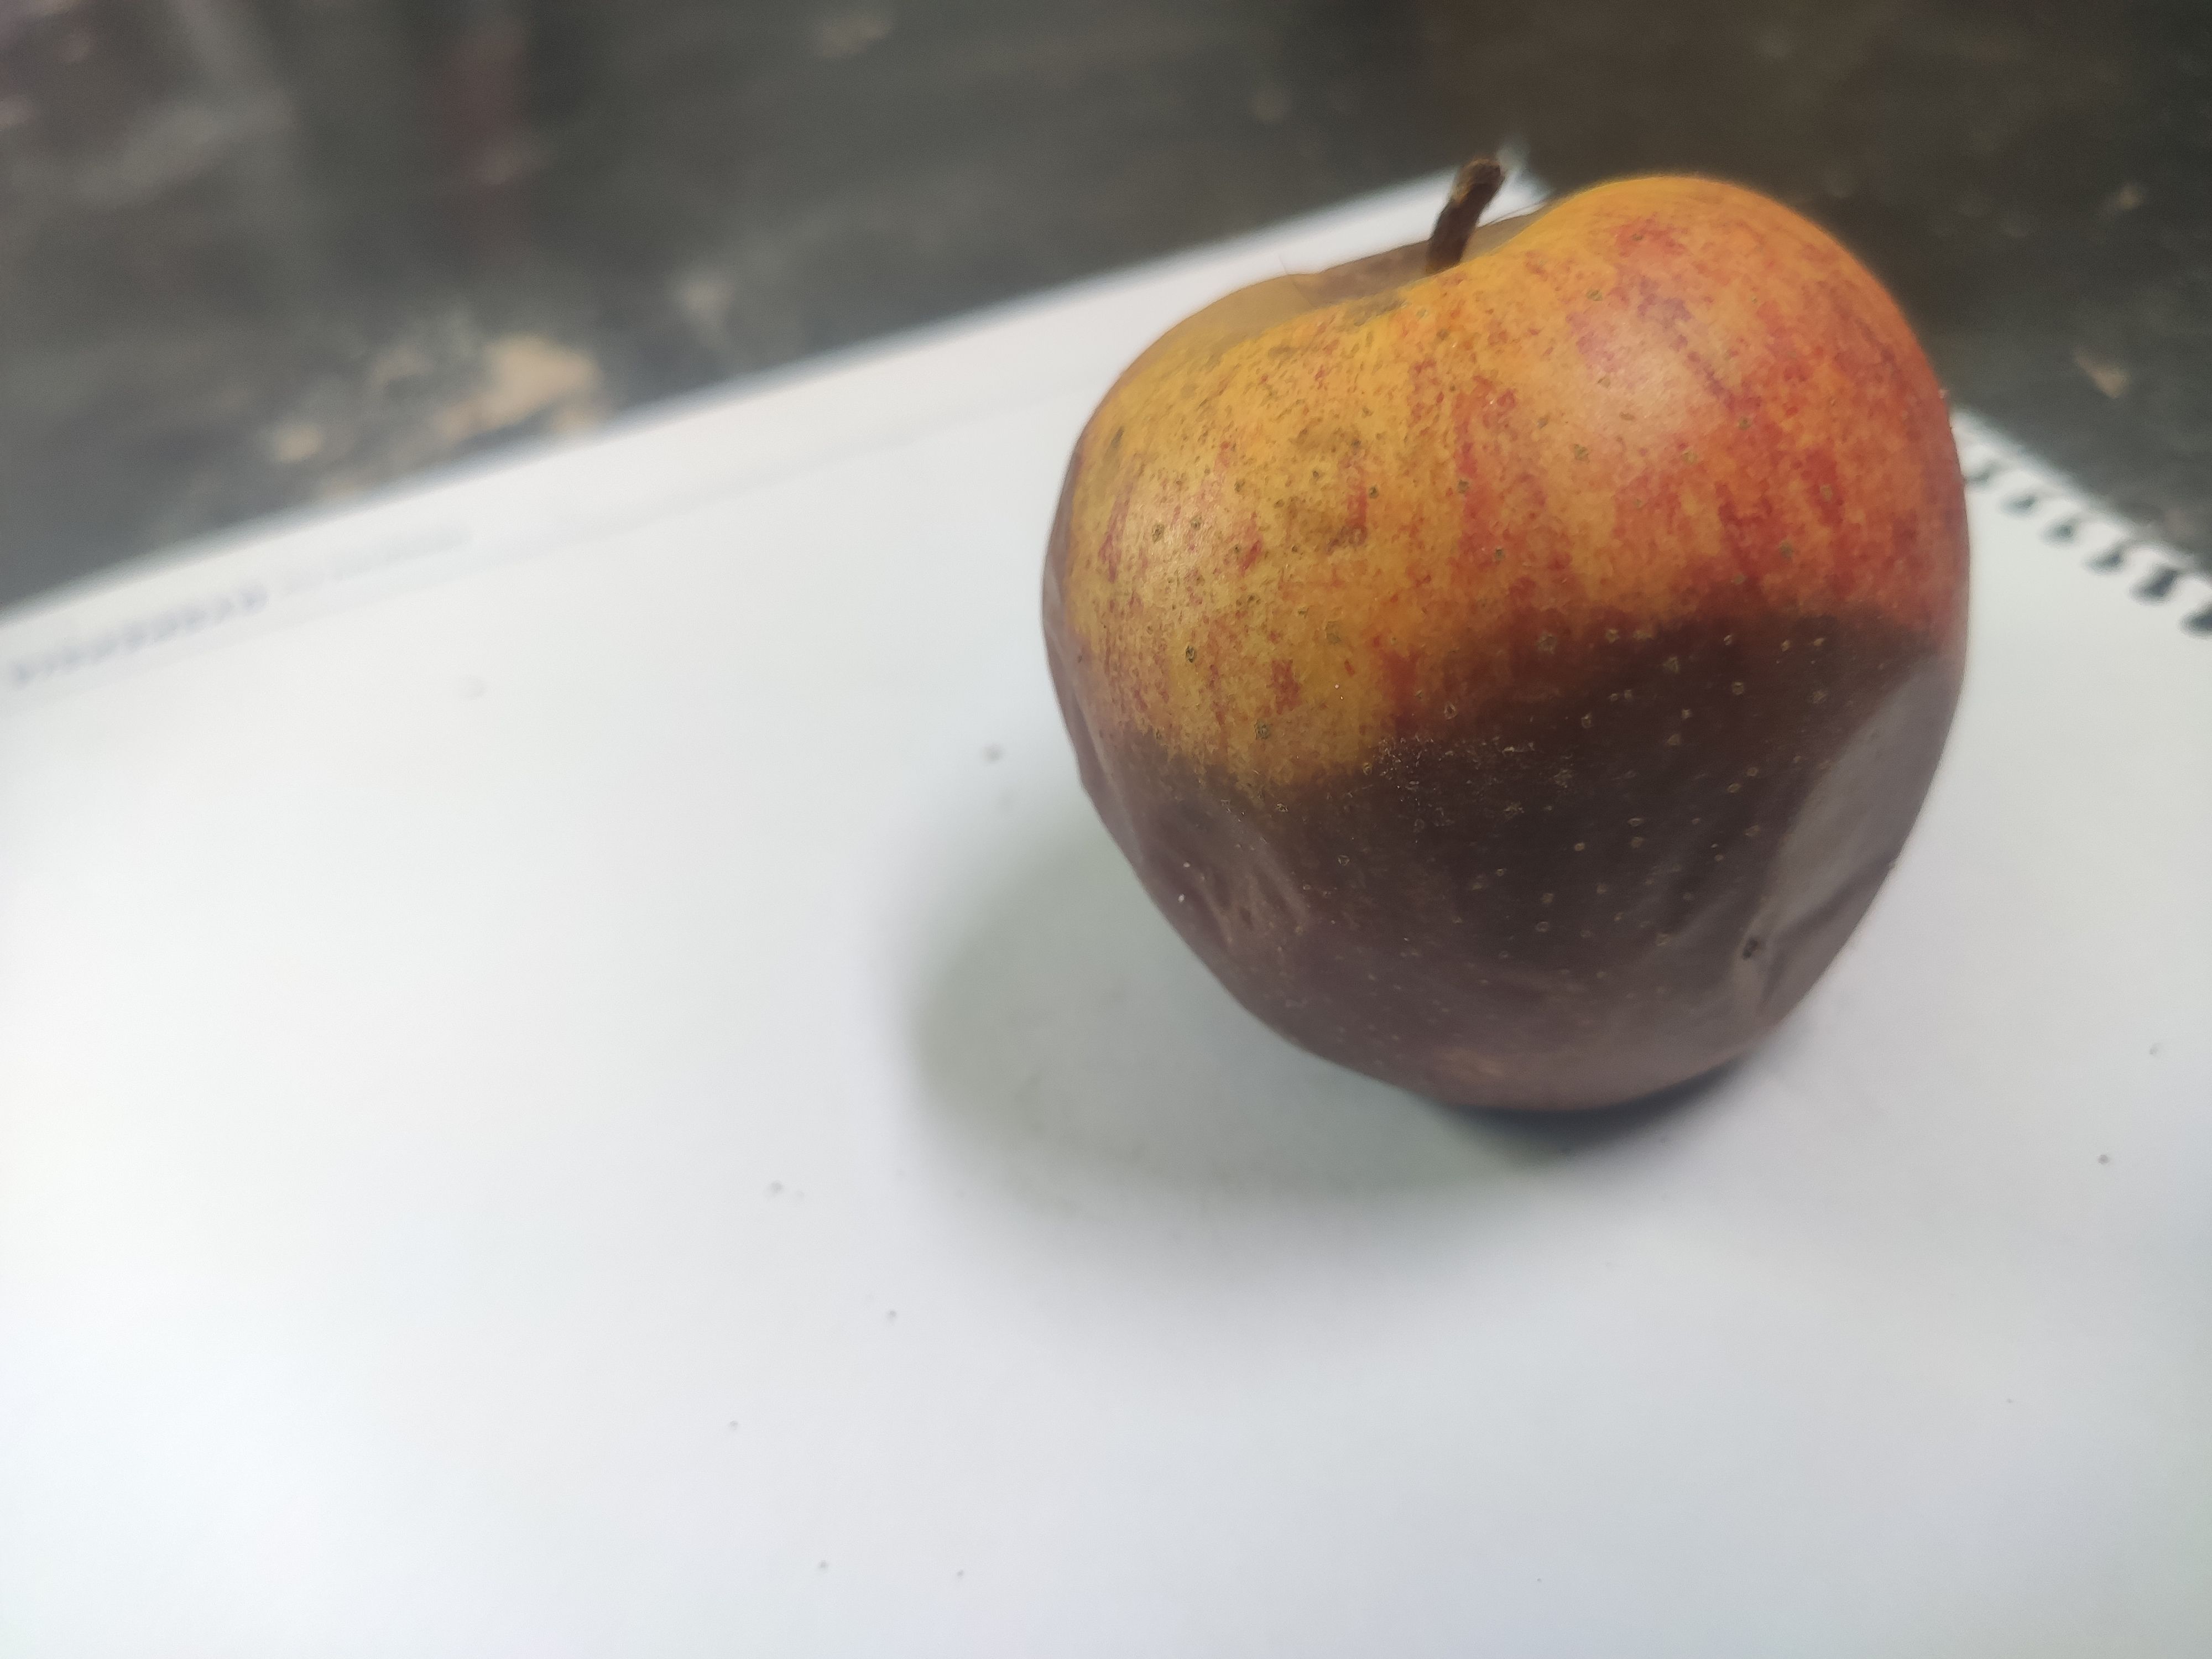
Fruit: apple
Grade: 3rd-grade